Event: Nepal Earthquake
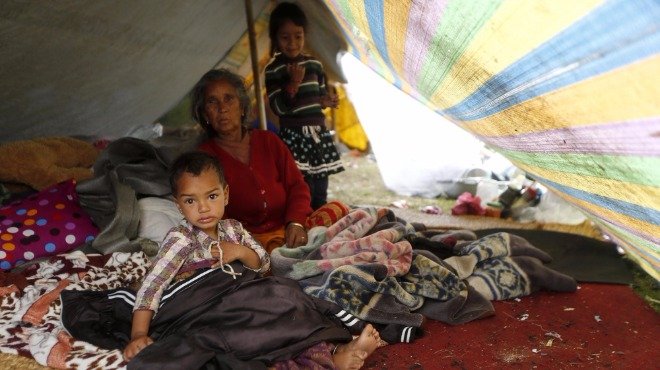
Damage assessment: no_damage